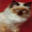
Label: cat